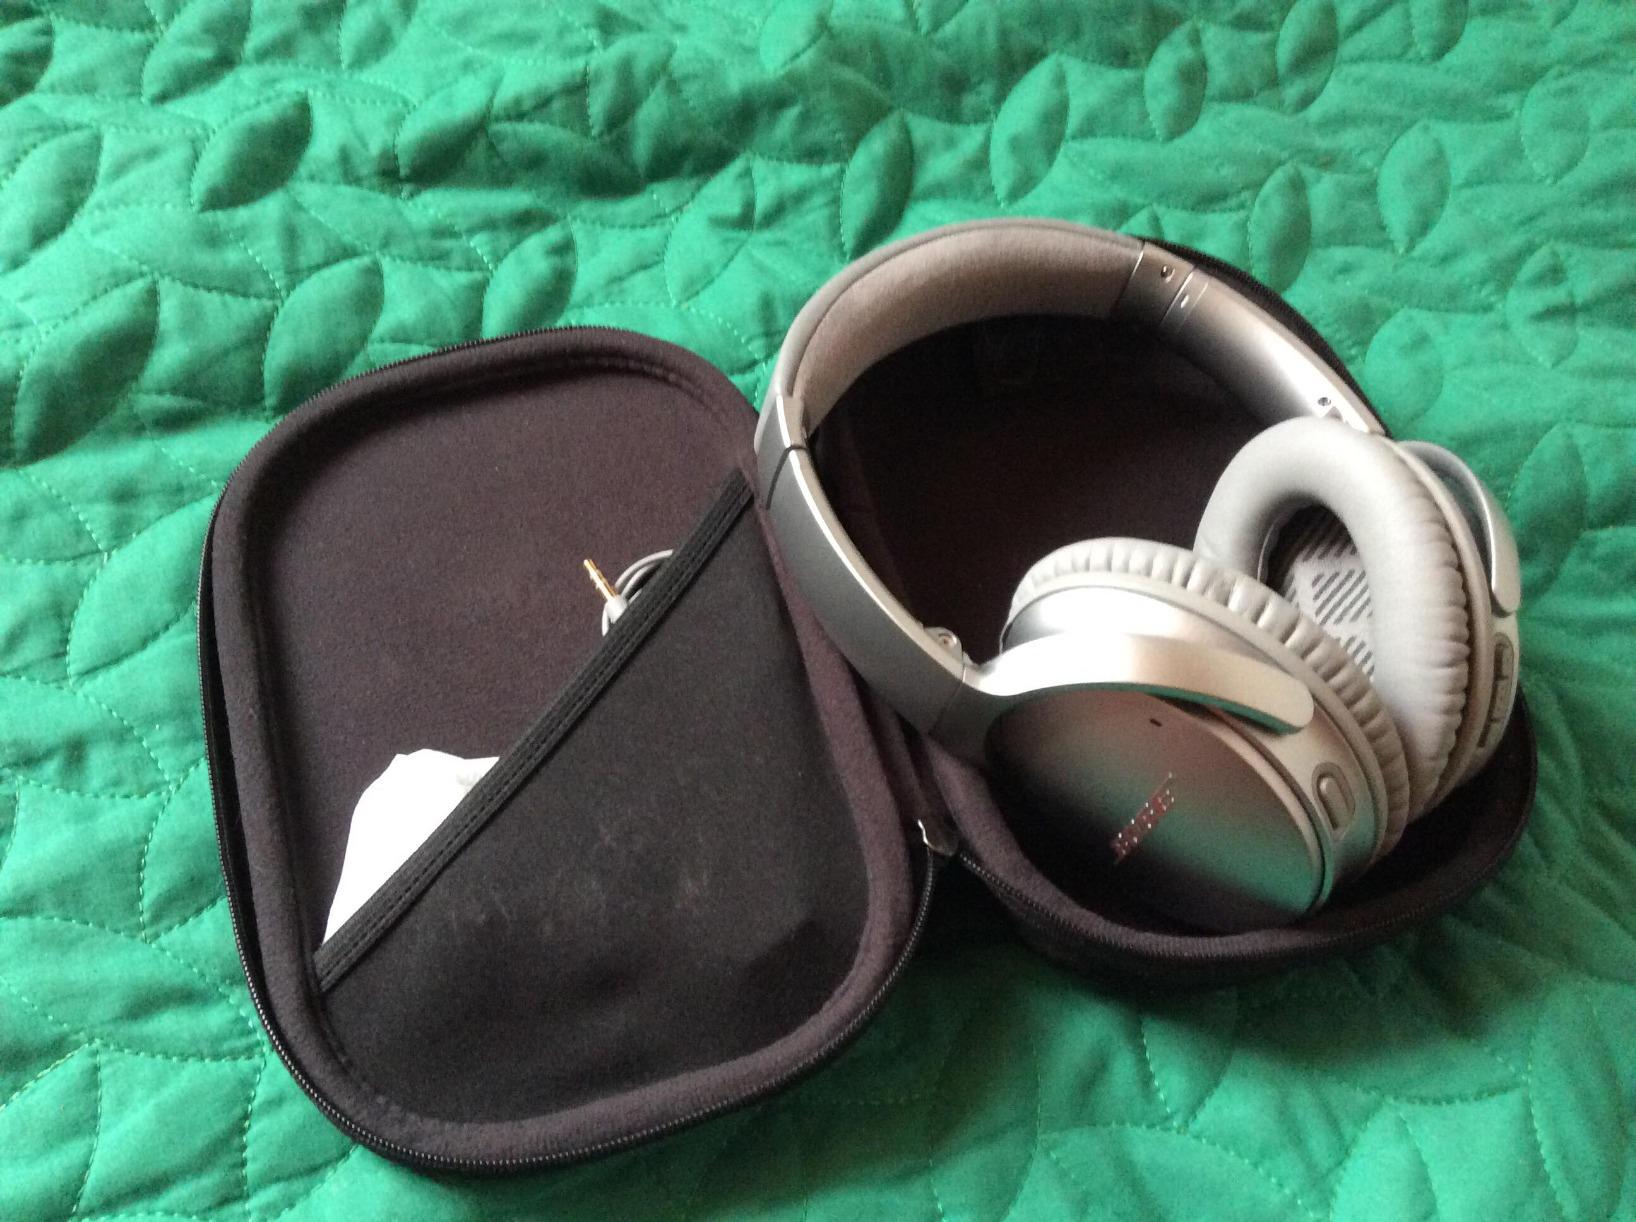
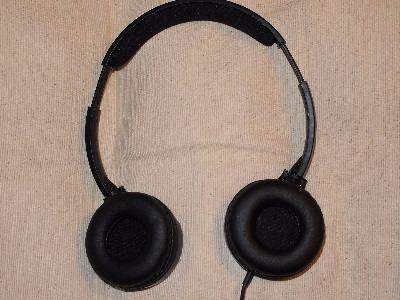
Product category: headphones
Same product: no